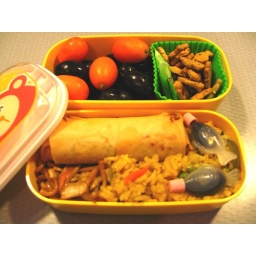
Take-out leftovers in my new yeller monkey Bento box from ichibankanusa.com. I just love it!